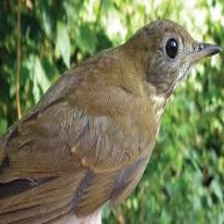
Species: VEERY
Scientific name: CATHARUS FUSCESCENS